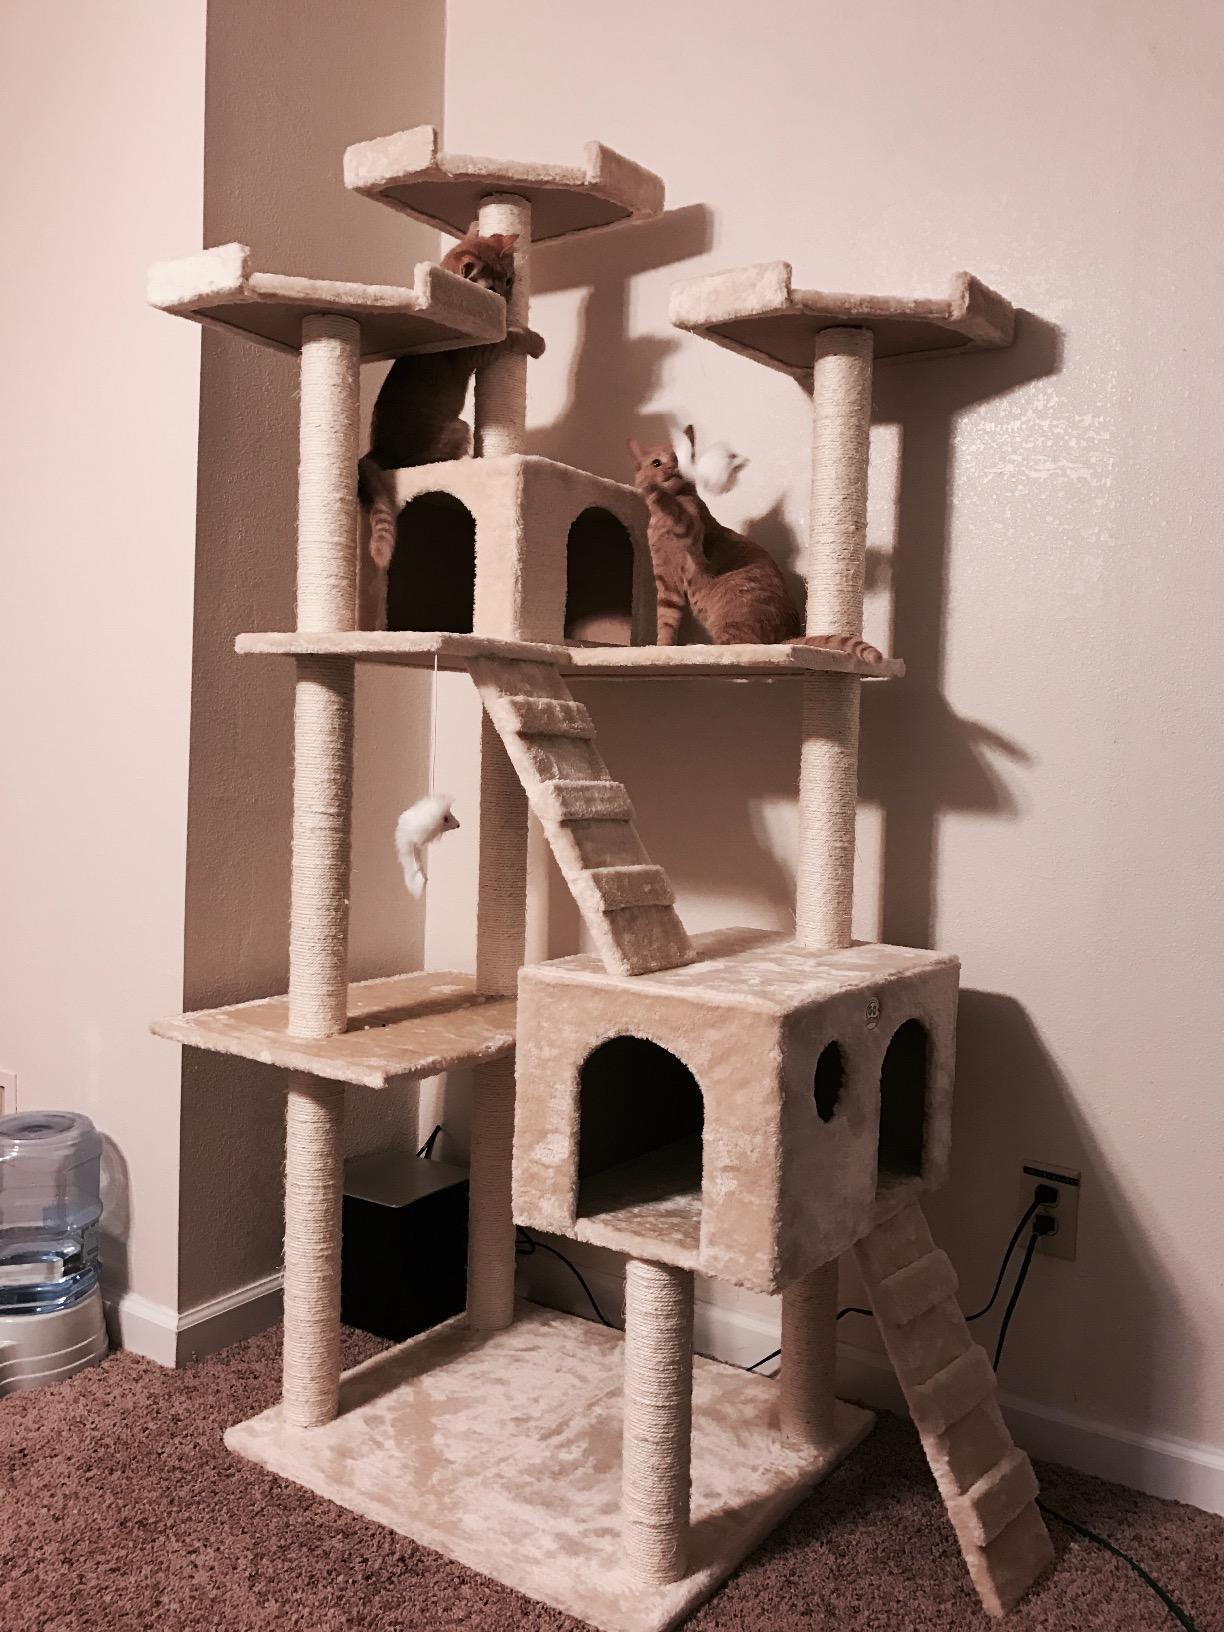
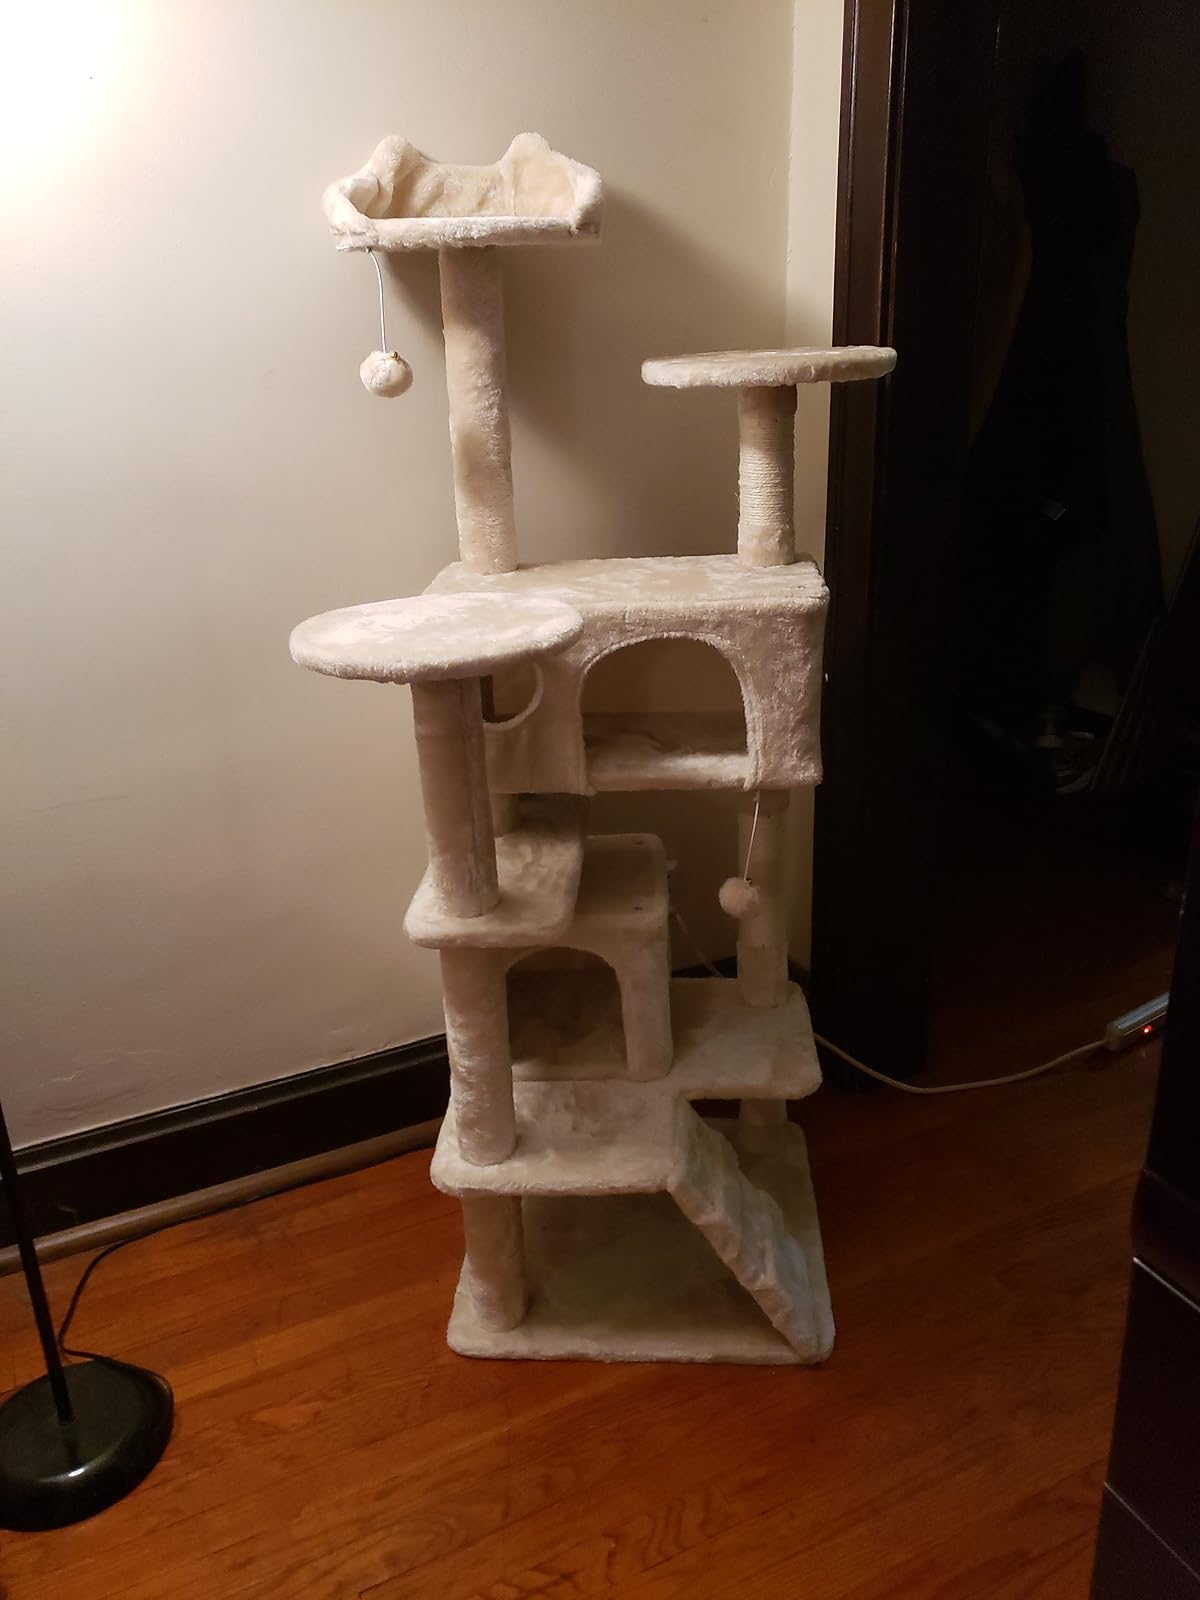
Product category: items_cat tree
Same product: no